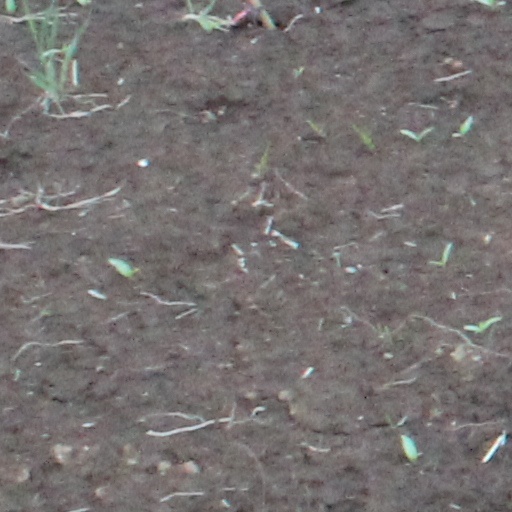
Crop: wheat